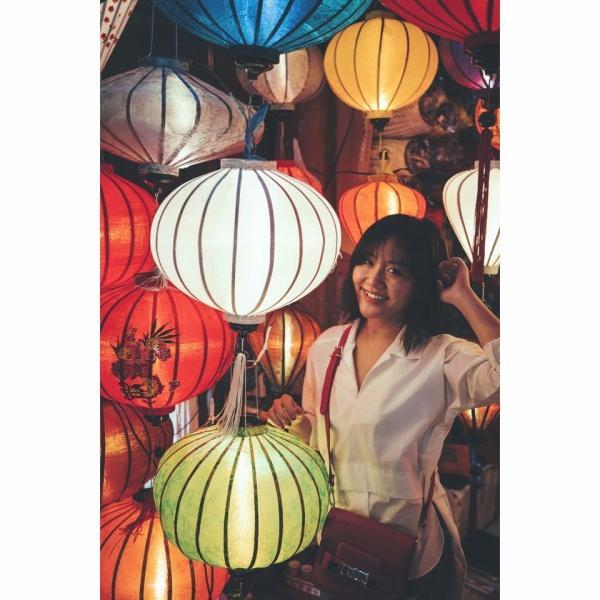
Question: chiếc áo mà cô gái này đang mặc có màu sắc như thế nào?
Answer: màu trắng